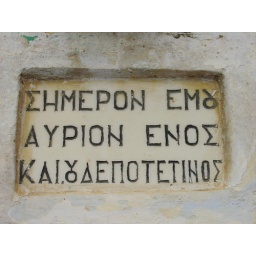
&amp;quot;Today mine, tomorrow somebody's and never nobody's&amp;quot; - Placed above the door of a house at the Hora of Amorgos